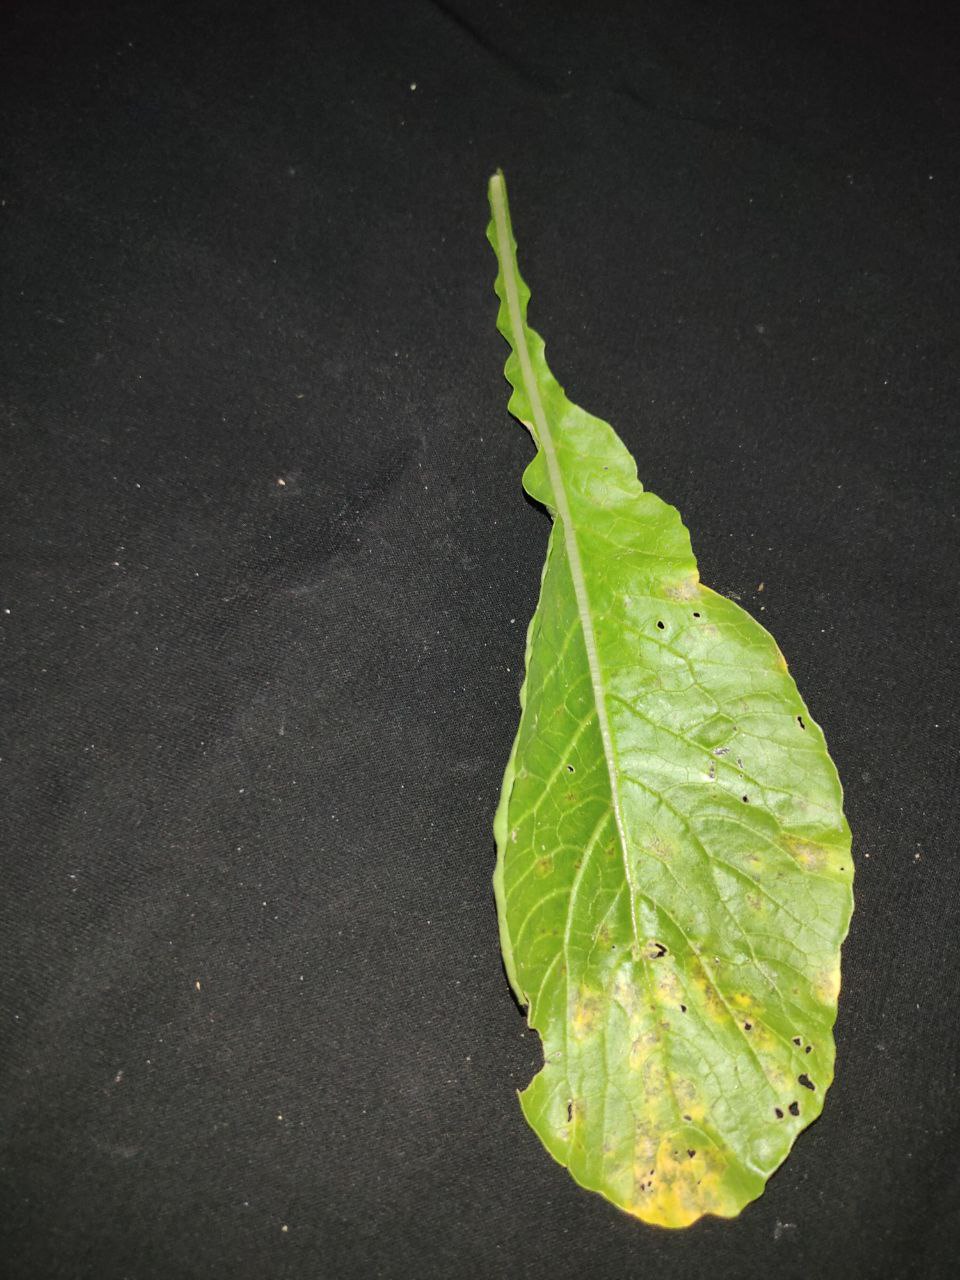
Label: Downey mildew